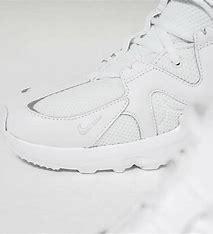
Brand: Nike
Model: Air Max Graviton